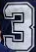
Number: 3